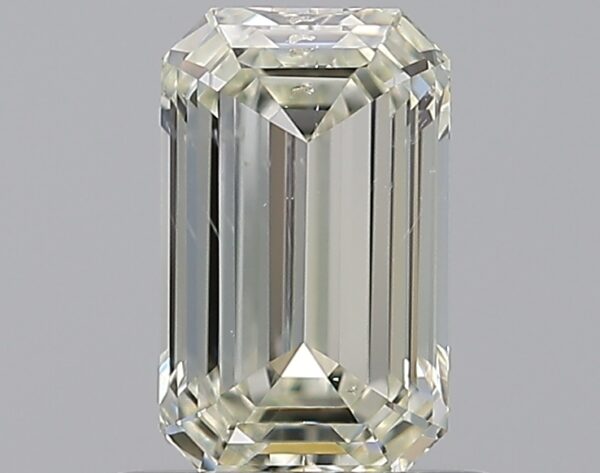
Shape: emerald
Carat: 0.82
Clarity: SI1
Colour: M
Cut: EX
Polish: EX
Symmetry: VG
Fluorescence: F
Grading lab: GIA
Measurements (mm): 6.88 x 4.2 x 2.77